Unchahar Express

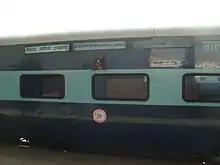
Unchahar Express – AC 2 tier coach

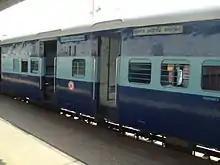
Unchahar Express – SLR coach

The 14217/14218 Unchahar Express runs from Prayag Junction via Kunda, , , , , , , , , , , , , , , , , to Chandigarh.